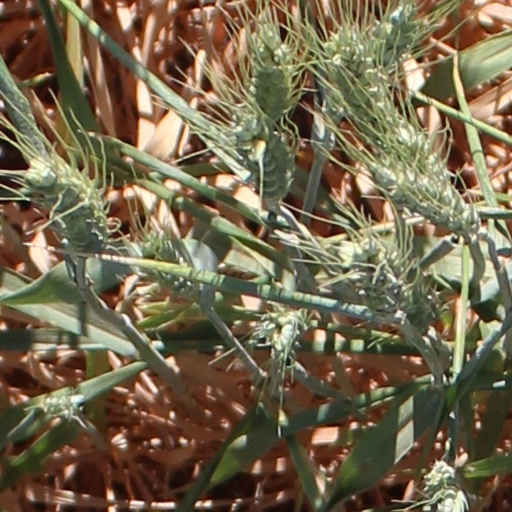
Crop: wheat